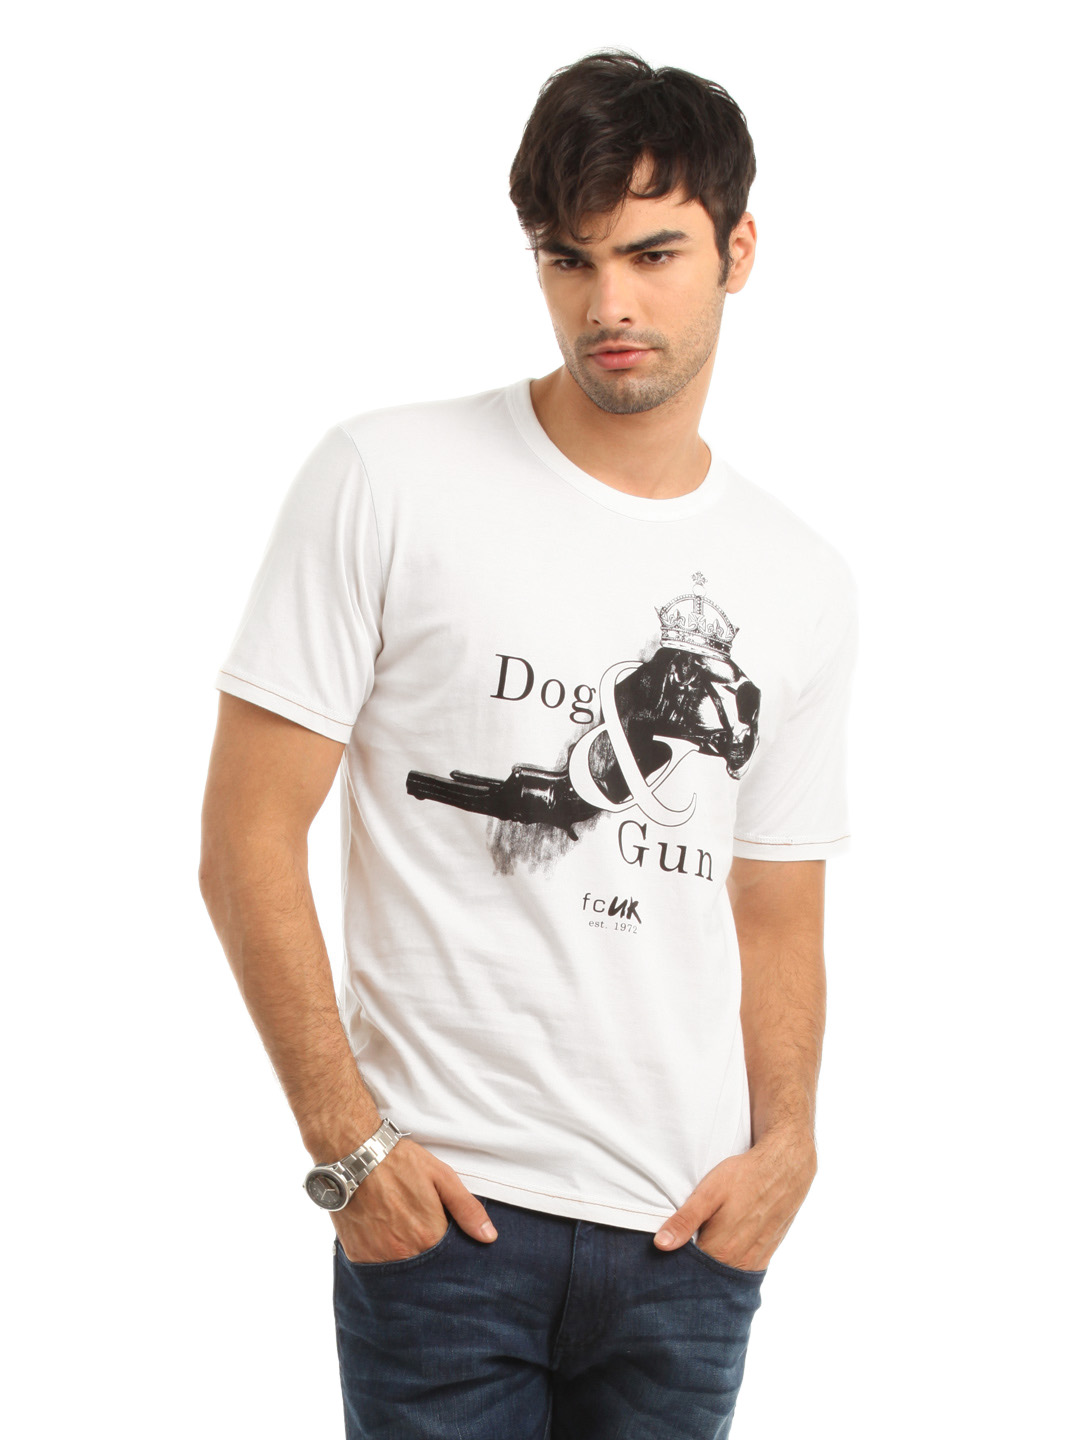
French Connection Men White Printed T-shirt
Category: Apparel / Topwear / Tshirts
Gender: Men
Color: White
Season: Summer 2012
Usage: Casual